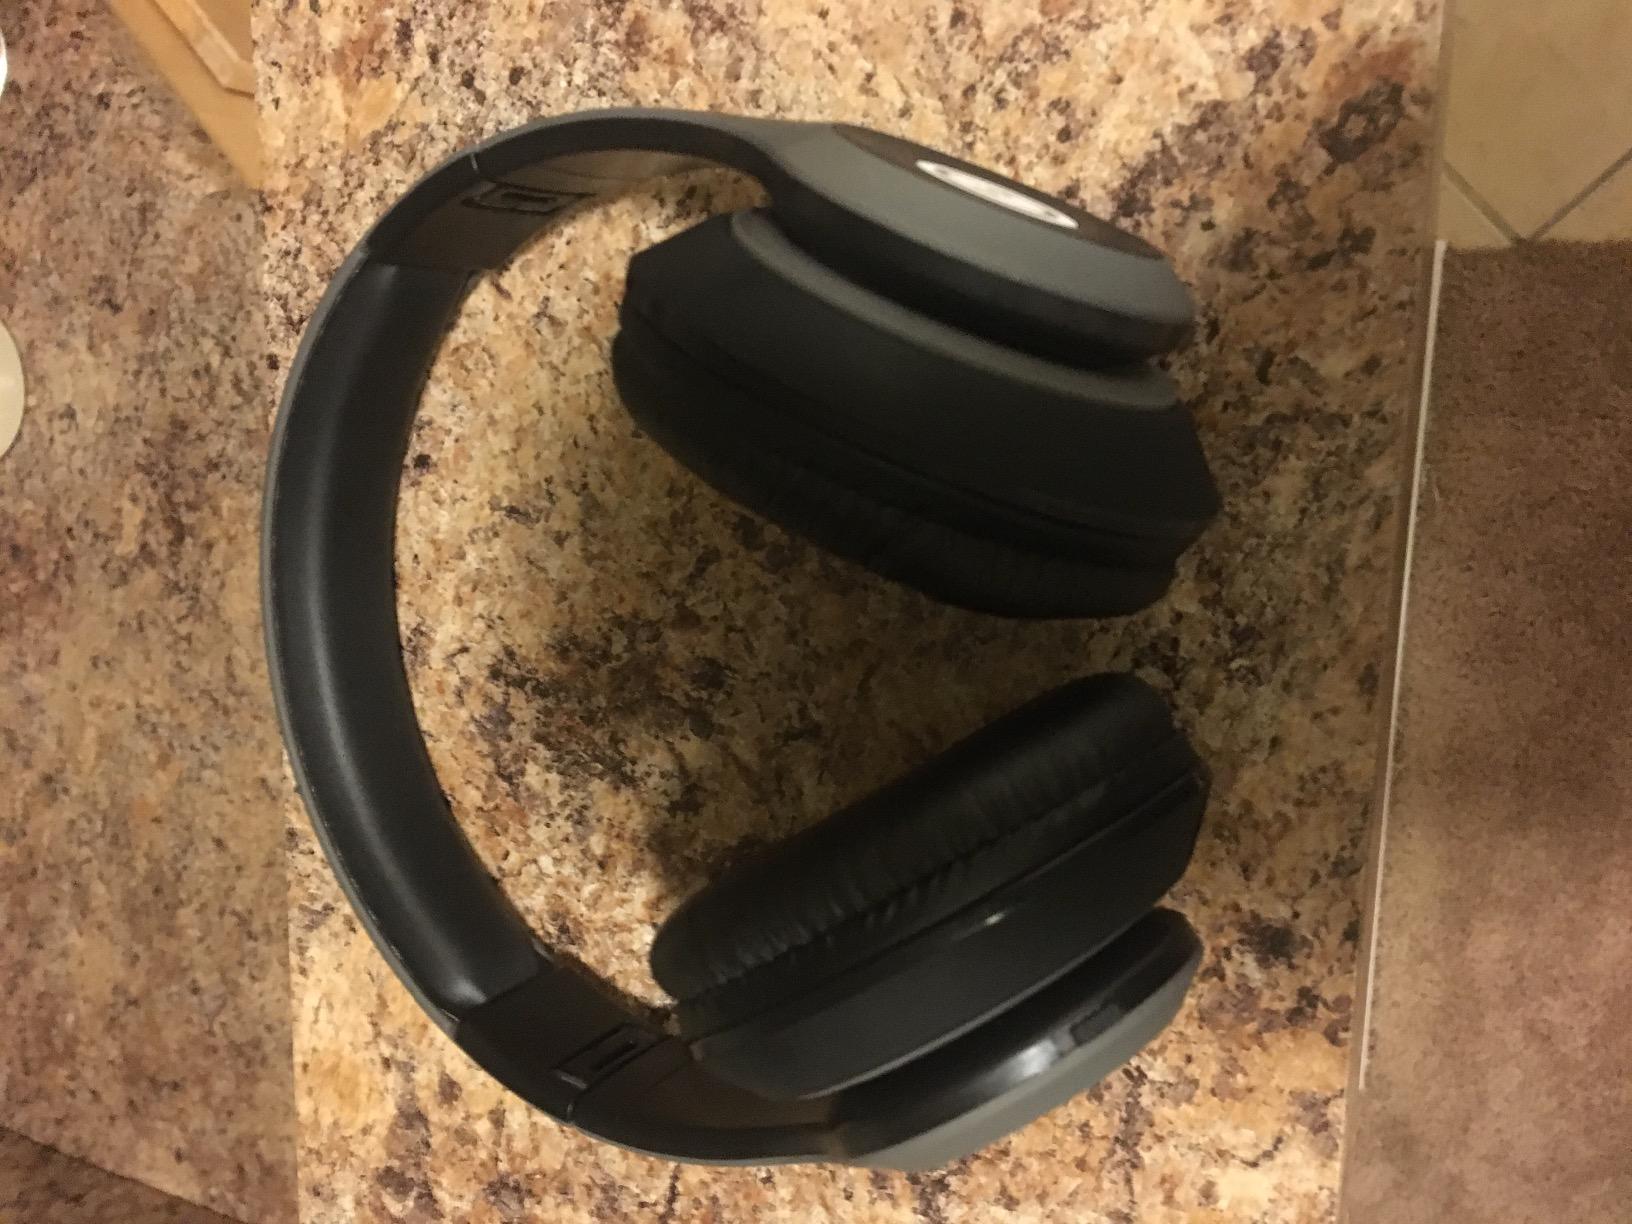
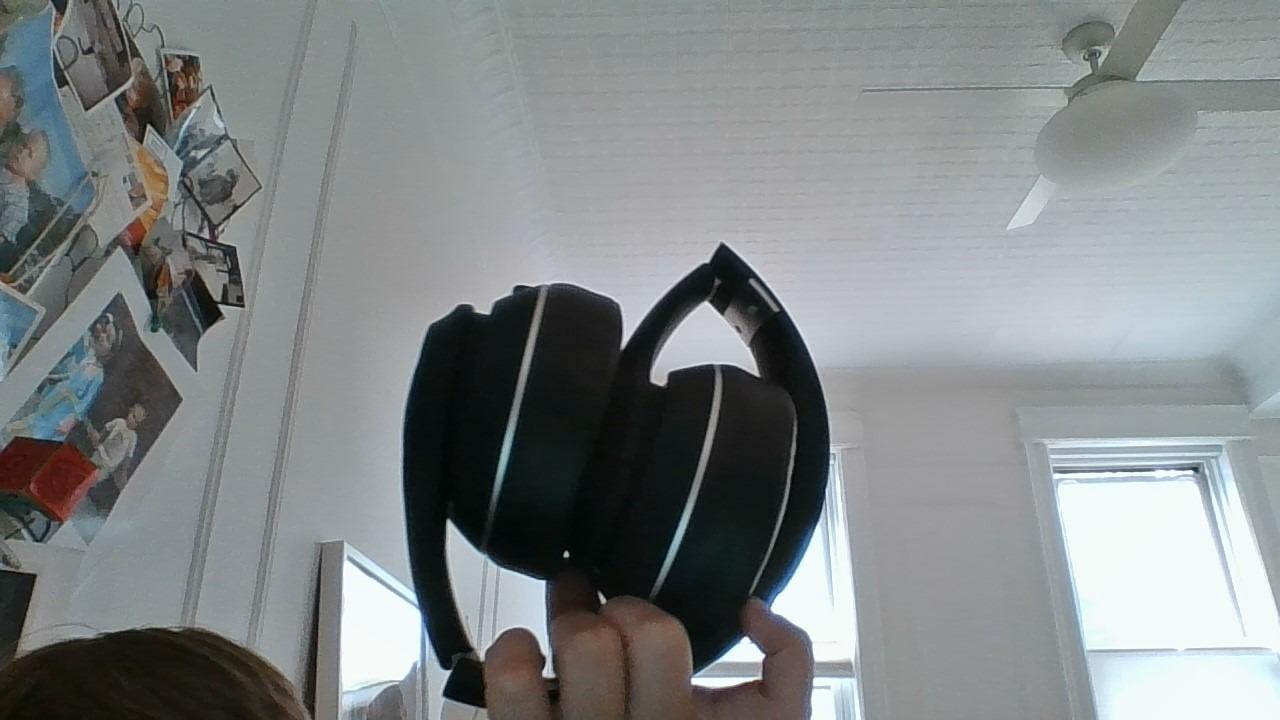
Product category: headphones
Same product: no